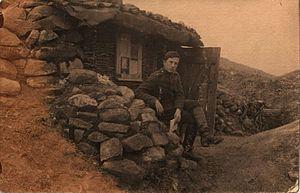
Dès le déclenchement du premier conflit mondial, le royaume de Bulgarie, proche de puissances centrales, est courtisé par les deux alliances qui s'opposent dans le conflit. Faisant monter les enchères, le royaume entre dans le conflit le 5 octobre 1915 aux côtés de l'Autriche-Hongrie, de l'Allemagne et de l'Empire ottoman. Les troupes du royaume participent à l'écrasement de la Serbie et de la Roumanie et occupent le nord de la Grèce, parvenant rapidement à réaliser les buts assignés à la guerre par le gouvernement de Ferdinand Iᵉʳ. Engagées ensuite face aux troupes alliées déployées à Salonique, les troupes bulgares s'enlisent dans une fastidieuse guerre de positions, guerre d'usure qui épuise le pays. En septembre 1918, les divisions bulgares épuisées et sous-ravitaillées ne peuvent s'opposer efficacement à la percée alliée dans le secteur de Doiran, poussant le gouvernement à demander la cessation des hostilités. Dans les mois qui suivent, après une courte guerre civile, la paix est définitivement signée à Neuilly, en région parisienne, le 27 novembre 1919.